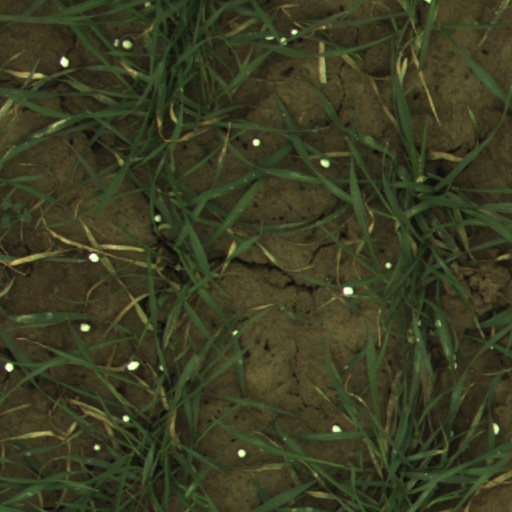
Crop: wheat